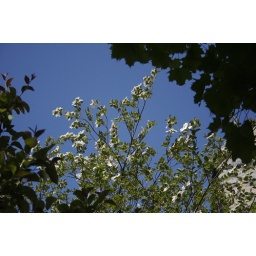
Looking through the magnolia tree to the sky at St. Thomas the Apostle Catholic Church in Ann Arbor, Michigan.May 12, 2006.IMG_5230